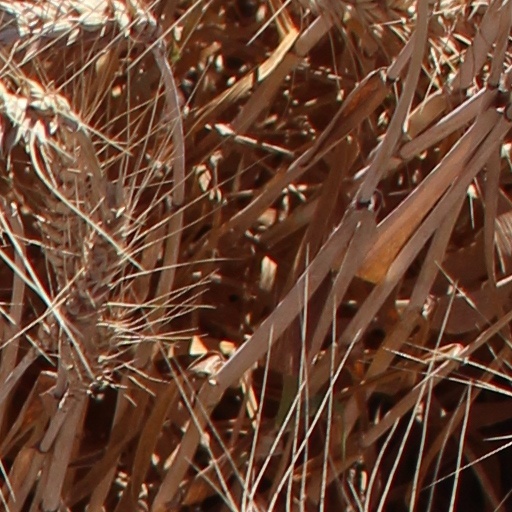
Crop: wheat